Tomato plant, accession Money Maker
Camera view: bottom (45 deg); turntable rotation: 0 degrees
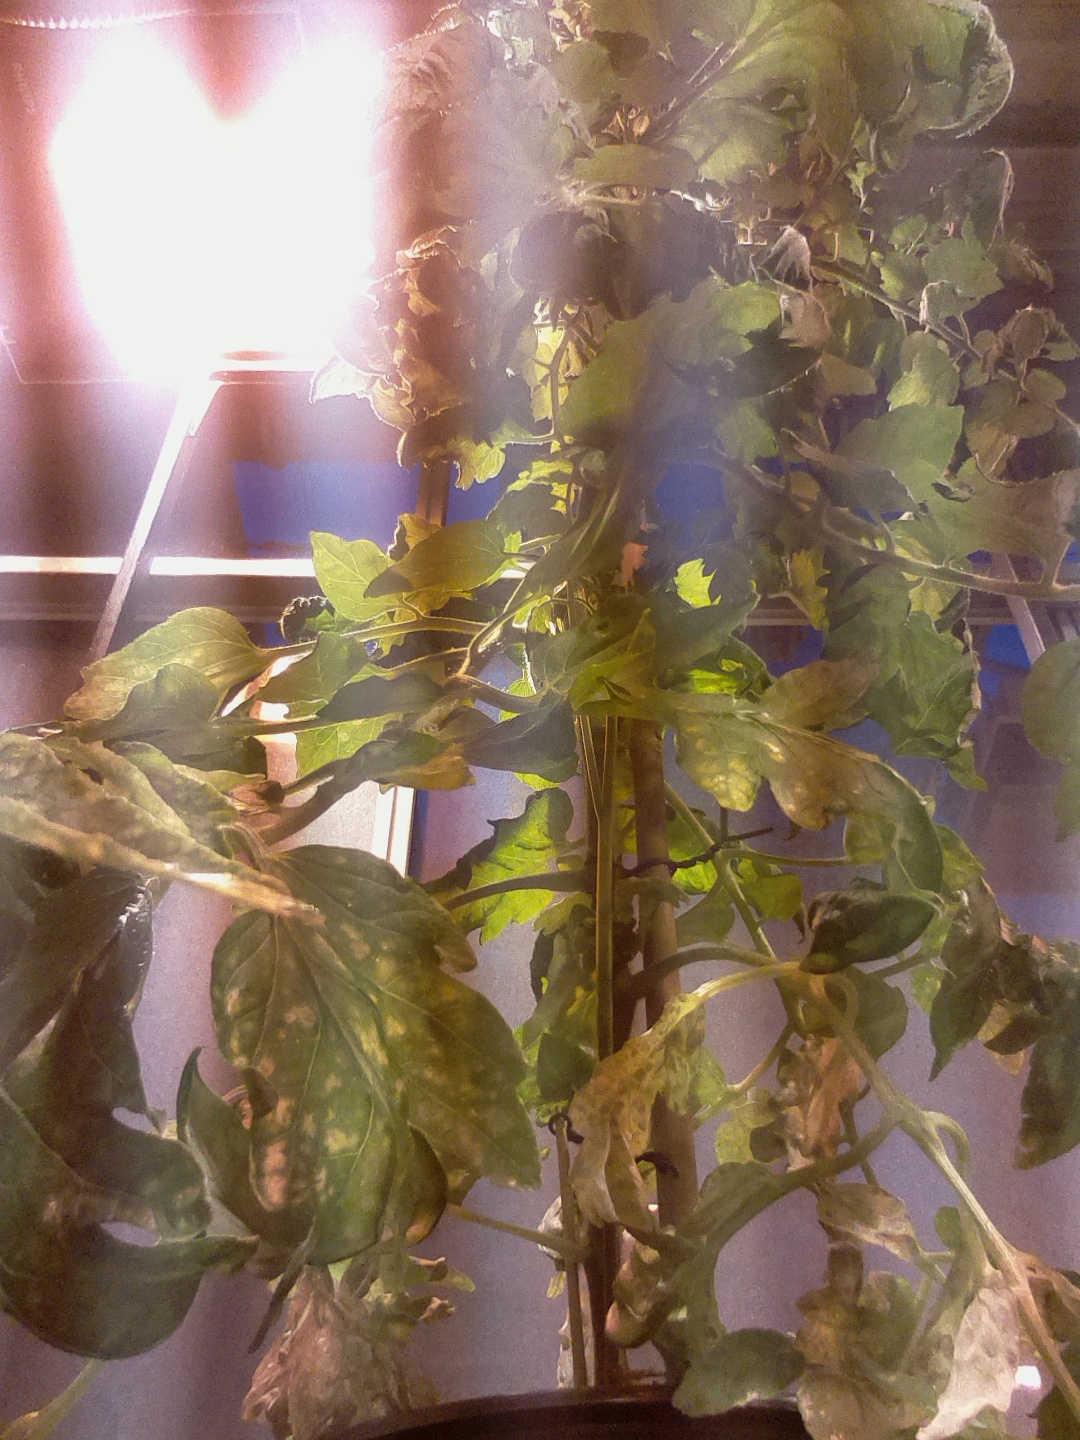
BBCH growth stage 68: Full flowering, 80%-90% of flowers open, more petals falling